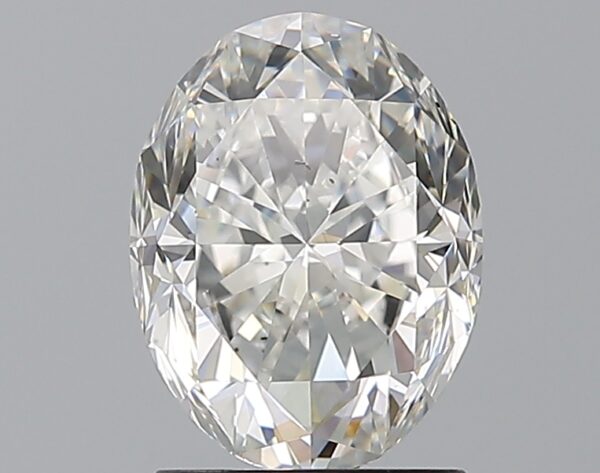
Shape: oval
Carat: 2
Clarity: VS2
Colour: G
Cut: GD
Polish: EX
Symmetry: EX
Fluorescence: ST
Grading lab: GIA
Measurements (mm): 8.91 x 6.74 x 4.7